Moonrise Kingdom

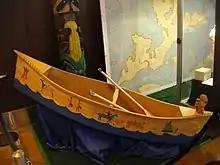
Maps were among the props designed for the production.

In the film, 12-year-old Suzy packs six fictitious storybooks she stole from the public library. Six artists were commissioned to create the jacket covers for the books, and Wes Anderson wrote passages for each of them. Suzy is shown reading aloud from three of the books during the film. Anderson had considered incorporating animation for the reading scenes but chose to show her reading with the other actors listening spellbound. In April 2012, Anderson decided to animate all six books and use them in a promotional video where the film's narrator Bob Balaban introduces each segment.